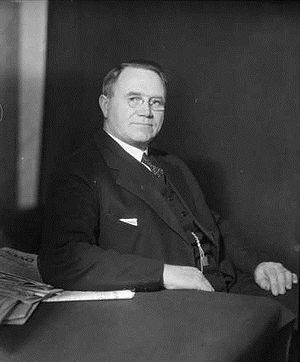
Johan Nygaardsvold
Johan Nygaardsvold, også kendt som Gubben, var en norsk politiker fra Arbeiderpartiet. Han var parlamentarisk leder for Arbeiderpartiets stortingsgruppe 1932-1935 og statsminister i perioden 1935-1945. Efter at regeringen blev tvunget til at forlade Norge i juni 1940, ledede Nygaardsvold eksilregeringen i London frem til foråret 1945. Han oprettede den anden norske regering med basis i Det norske Arbeiderparti den 20. marts 1935, efter at partiet havde indgået det såkaldte Kriseforliket med Bondepartiet.